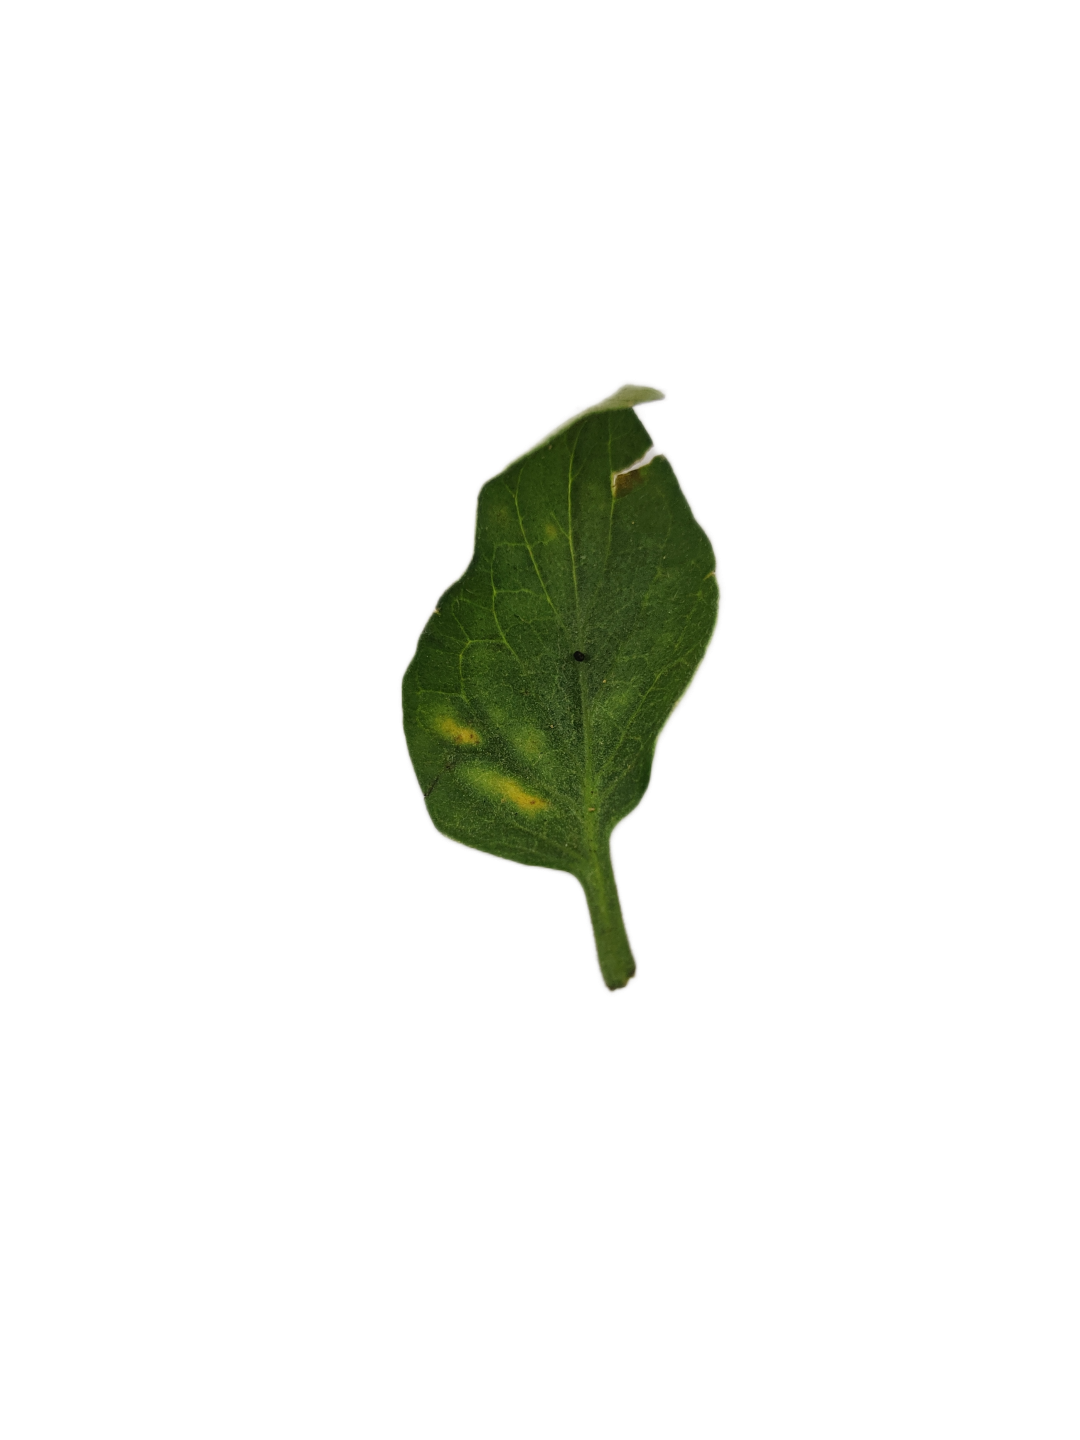
Crop: Tomato
Label: Downy_Mildew